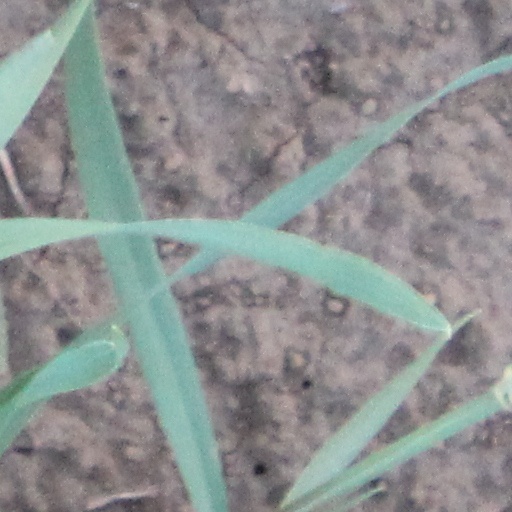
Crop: wheat